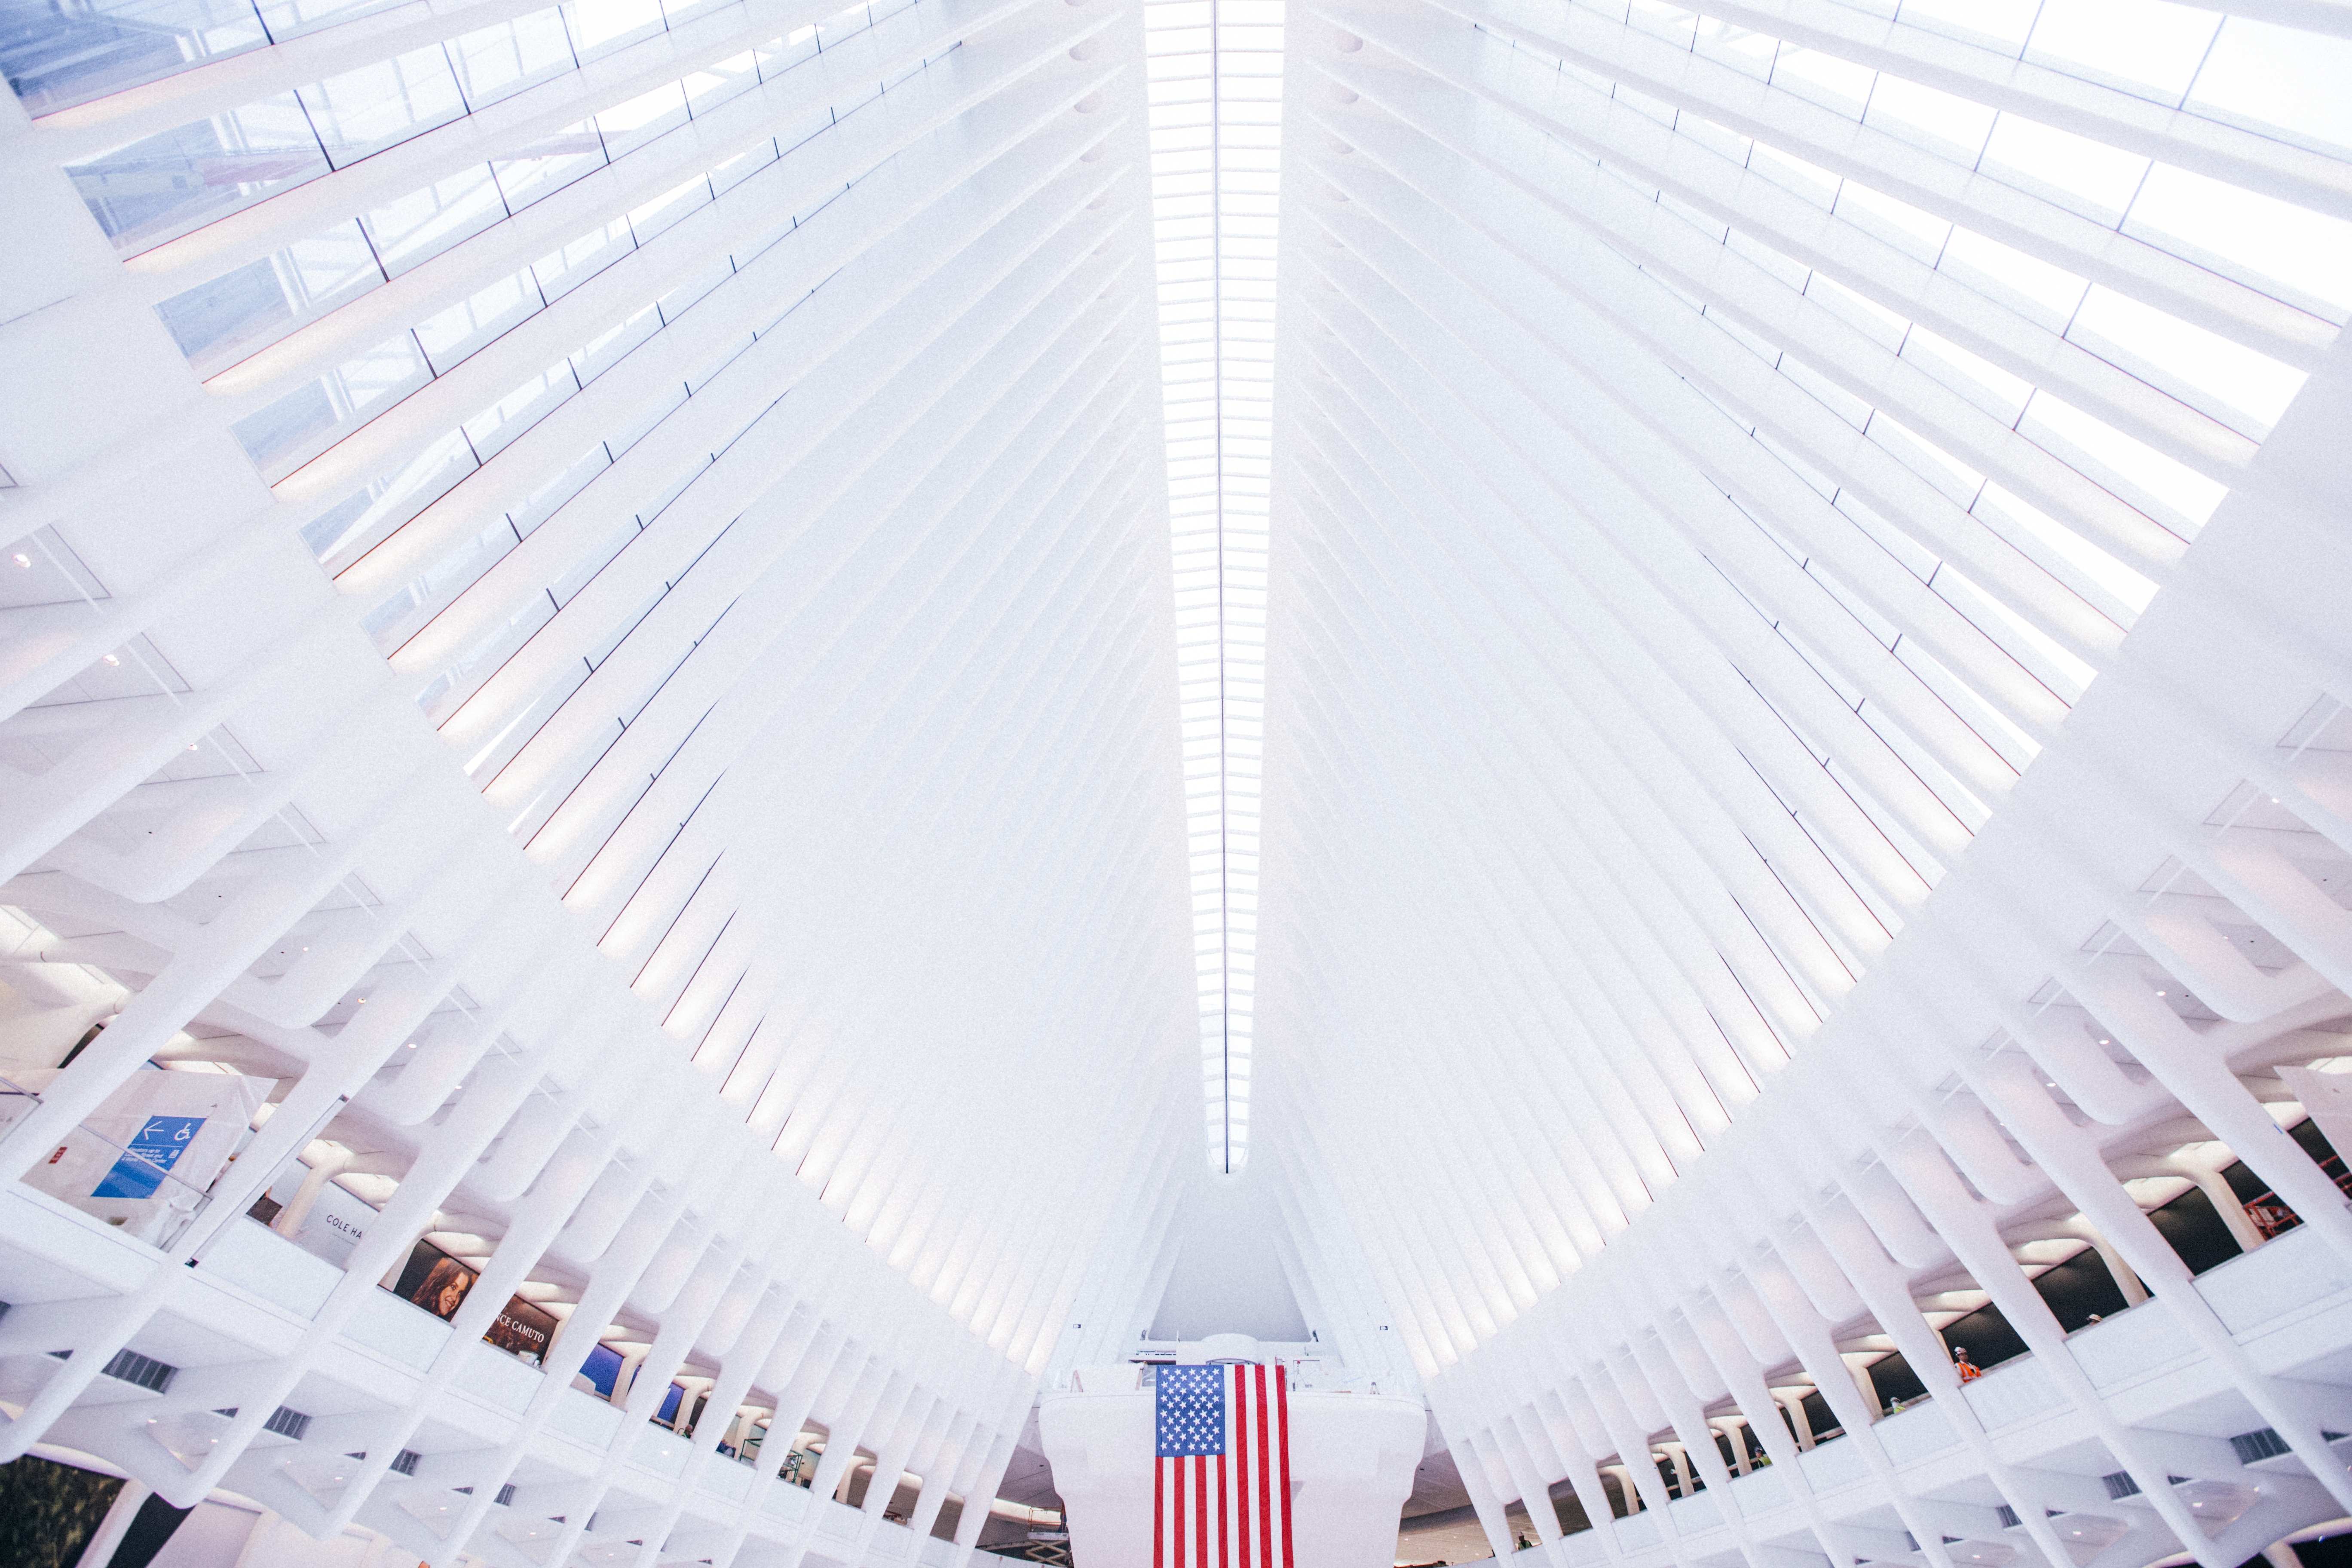
spiral, skyscraper, ceiling, line, interior design, design, symmetry, window blind, daylighting, window covering, window treatment